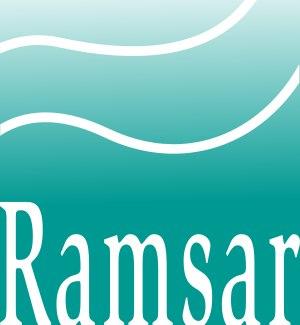
Un site Ramsar est la désignation d'une « zone humide d'importance internationale » inscrite sur la liste établie par la Convention de Ramsar par un État partie. Un site Ramsar doit répondre à un ensemble de critères, tels que la présence d'espèces vulnérables de poissons et d'oiseaux d'eau.